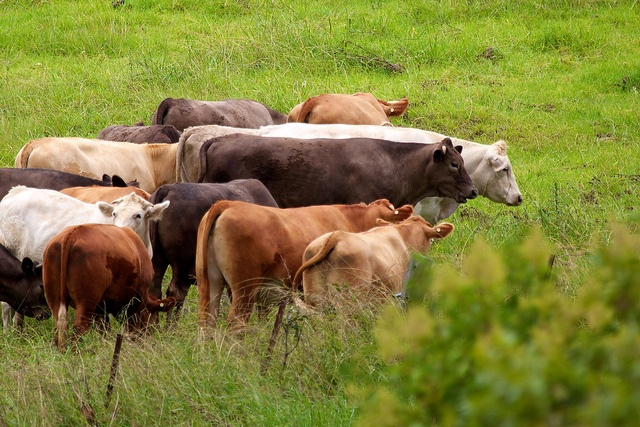
a herd of cows are walking in a grassy field
A group of cows are standing together in a field.
A bunch of cows stand close together in a field.
A herd of cattle standing on top of a lush green field.
A group of cows standing close to each other in a grassy field.